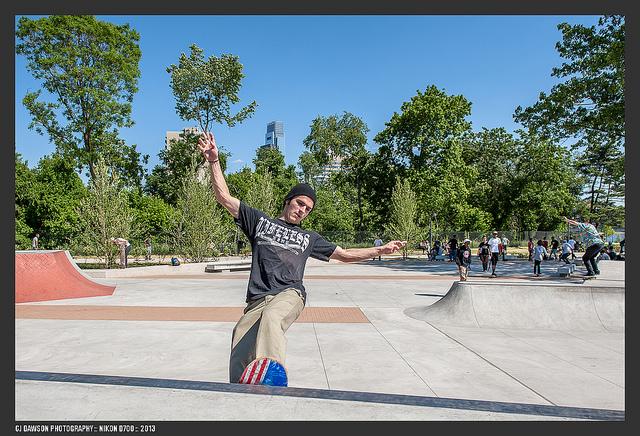
A person that is doing a trick in the air.